The Two Mrs. Carrolls

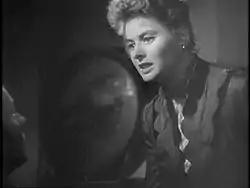
Some reviewers said "The Two Mrs. Carrolls" is similar to "Gaslight", starring Ingrid Bergman

The film received generally poor reviews in the United States upon its release, and reviewers in the British press found its "quaint old English" atmosphere over the top and amusing. Modern reviewers tend to be highly critical of the film, but some find redeeming elements in it.